Melvin and Howard

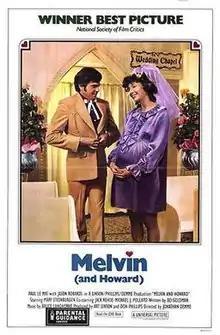
Theatrical release poster by John Alvin

Melvin and Howard (stylized as Melvin (and Howard)) is a 1980 American comedy-drama film directed by Jonathan Demme. The screenplay by Bo Goldman was inspired by real-life Utah service station owner Melvin Dummar, who was listed as the beneficiary of $156 million in a will allegedly handwritten by Howard Hughes that was discovered in the headquarters of the Church of Jesus Christ of Latter-day Saints in Salt Lake City. A novelization of Goldman's script, which itself won the Academy Award for Best Screenplay – Written Directly for the Screen, later was written by George Gipe. The film stars Paul Le Mat, Jason Robards, and Mary Steenburgen, who won the Academy Award for Best Supporting Actress. The film was released on September 19, 1980, receiving positive reviews from critics.